Beard Liberation Front

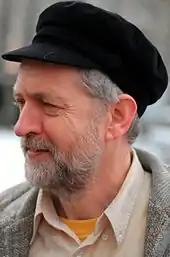
Jeremy Corbyn, 2001's Beard of the Year

In 2000, Frank Dobson was named "Beard 2000", amid controversy over his claim that Labour spin doctors had told him to shave off his prize-winning beard for the upcoming elections for Mayor of London. Dobson said that he had told them to "Stick it up their wickit".